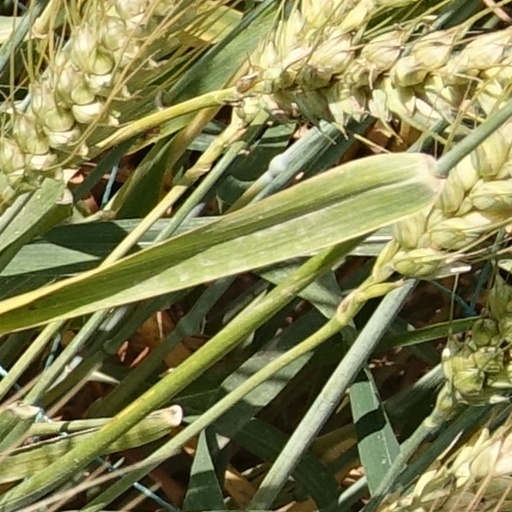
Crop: wheat